United Nations Security Council Resolution 1138

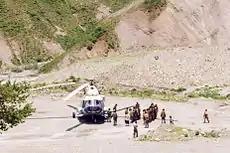
Soldiers guarding a Tajik mine

United Nations Security Council resolution 1138, adopted unanimously on 14 November 1997, after recalling all resolutions on the situation in Tajikistan and along the Tajik-Afghan border, the Council expanded and extended the mandate of the United Nations Mission of Observers in Tajikistan (UNMOT) until 15 May 1998.